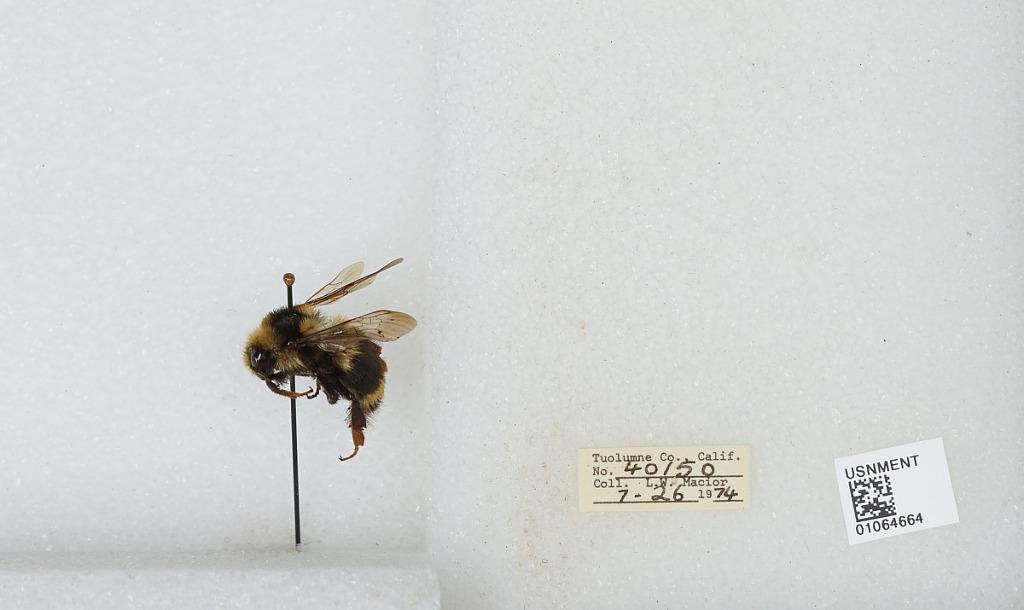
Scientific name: Bombus bifarius nearcticus
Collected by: L. Macior
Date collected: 1974-7-26
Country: United States
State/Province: California
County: Tuolumne
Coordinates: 38.02, -119.93